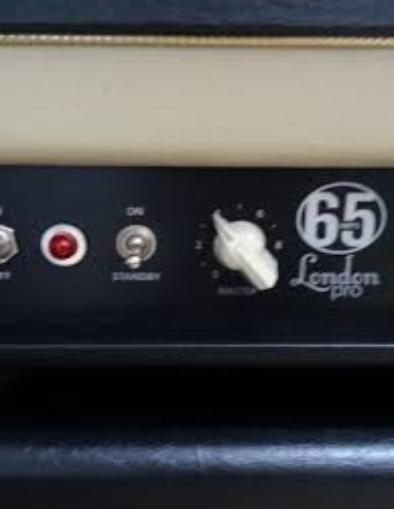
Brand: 65amps
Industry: Electronic